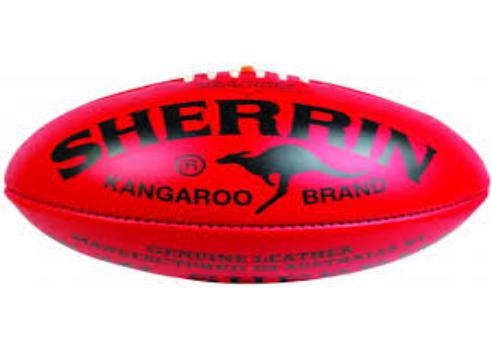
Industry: Sports